Indira Gandhi Medical College and Hospital

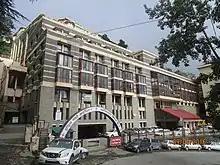
IGMC Shimla entrance

The college was established in 1966 as the "Himachal Pradesh Medical College (HPMC)", and assumed the present name in 1984.On 29 June 2013, Himachal Pradesh Health minister Kaul Singh Thakur said that Indira Gandhi Medical College (IGMC) would be upgraded on the analogy of All India Institute of Medical Sciences (AIIMS) under the Pradhan Mantri Swasthya Sewa Yojana, (PMSSY). The minister stated that during his meeting with Union health minister Ghulam Nabi Azad , the proposal for granting the AIIMS status to IGMC was under consideration of the government of India. The minister also added that the endeavour of the state government was to develop IGMC as a prestigious institute so that it can provide qualitative and better health services to the people of the state.